Roman Catholic Diocese of Ji'an

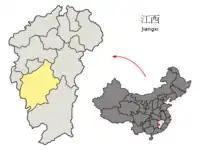
Location of Ji'an Prefecture (yellow) within Jiangxi Province of China

The Roman Catholic Diocese of Ji'an/Kian is a diocese located in the city of Ji'an (Jiangxi) in the ecclesiastical province of Nanchang in China.